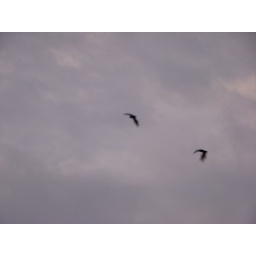
Two bats flying in formation across the evening sky